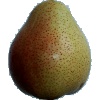
Label: pear_forelle